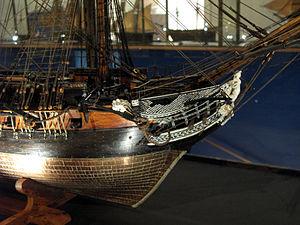
Le baron Pierre-Jacques-Nicolas Rolland, né à Brest le 17 juin 1769 et mort à Paris le 9 décembre 1837, était un ingénieur constructeur naval français connu notamment pour avoir conçu le navire Louqsor et le programme adopté pour le transport de l’obélisque de Louxor d’Égypte à Paris.